List of reptiles of Guatemala

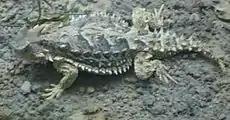
"Phrynosoma asio"

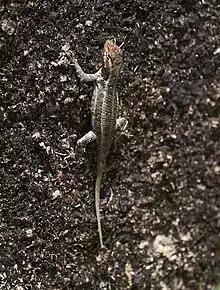
"Sceloporus chrysostictus"

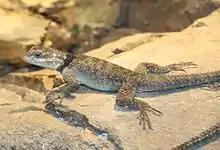
"Sceloporus serrifer"

Phrynosomatidae is a diverse family of lizards, found from Panama to the extreme south of Canada. Many members of the group are adapted to life in hot, sandy deserts, although the spiny lizards prefer rocky deserts or even relatively moist forest edges, and the short-horned lizard lives in prairie or sagebrush environments. The group includes both egg-laying and viviparous species, with the latter being more common in species living at high elevations. There are 136 species in the Americas, 16 of which occur in Guatemala.